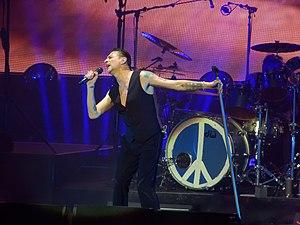
Depeche Mode en concert à Bordeaux en janvier 2018.
Depeche Mode est un groupe de new wave et rock alternatif britannique, originaire de Basildon, dans le comté d'Essex, en Angleterre. Formé en 1979, le groupe apparait au sein du courant de la synthpop et devient rapidement influent et populaire sur la scène internationale. Son nom provient d'un magazine français, Dépêche Mode. Le groupe est repéré par l'agent de Soft Cell, puis dirigé par Daniel Miller qui le fait signer sur son label Mute Records en 1981. Le groupe connaît son premier succès en Europe à partir du mois de septembre de cette même année avec Just Can't Get Enough et aux États-Unis en 1984-1985 avec le single People Are People.